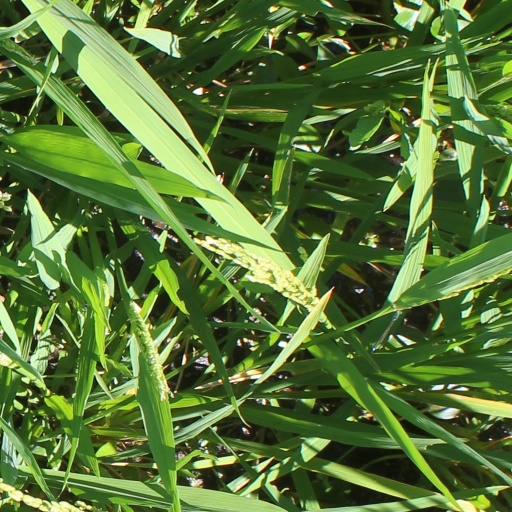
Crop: rice